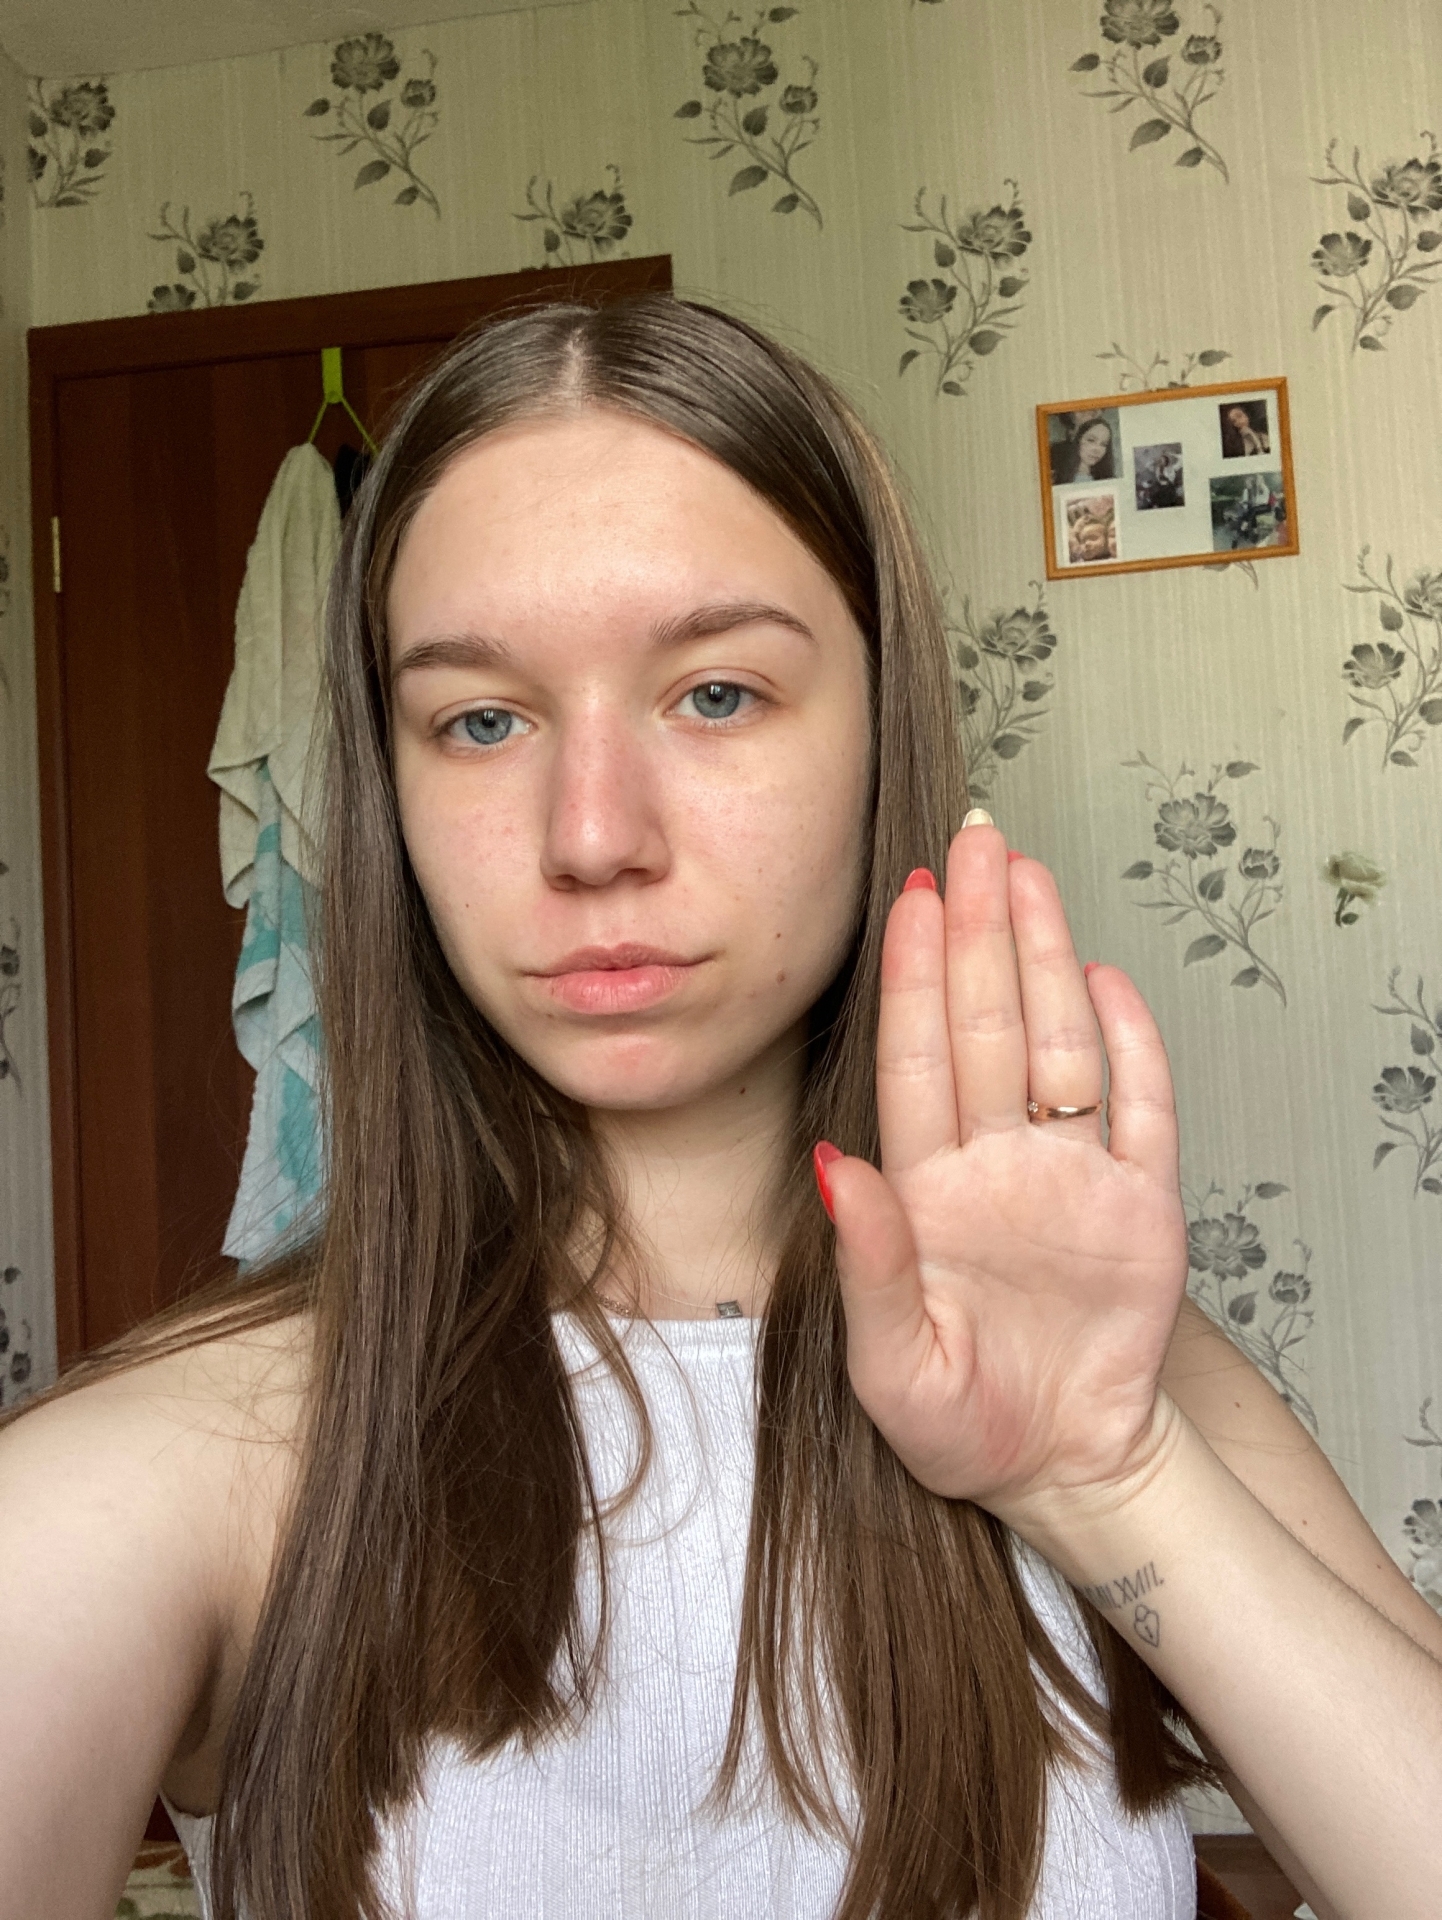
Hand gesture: stop